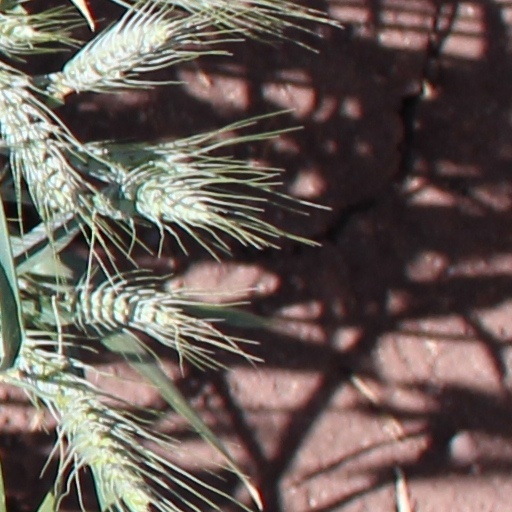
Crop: wheat